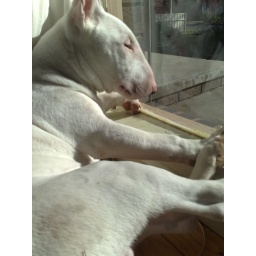
My boy in the window 1